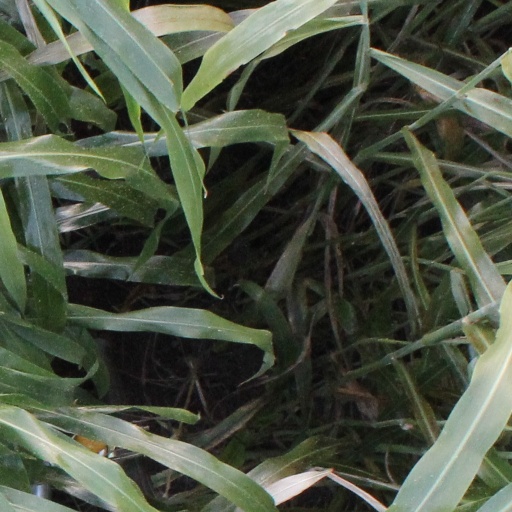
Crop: sorghum